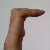
The image shows a hand gesture representing a space in Indian Sign Language.